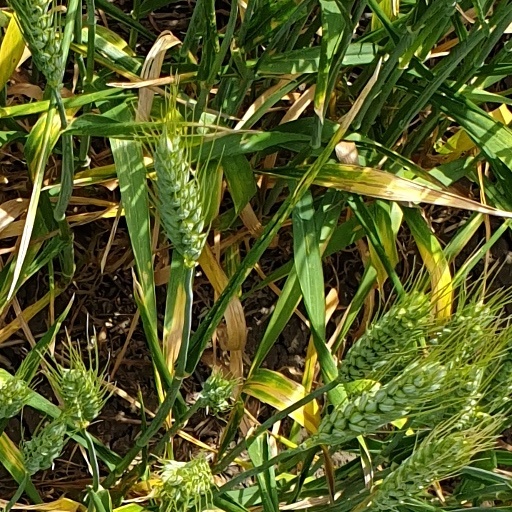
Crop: wheat